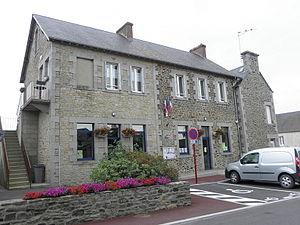
Mairie de Beauvoir (50).
Beauvoir est une commune française, située dans le département de la Manche en région Normandie, peuplée de 423 habitants.